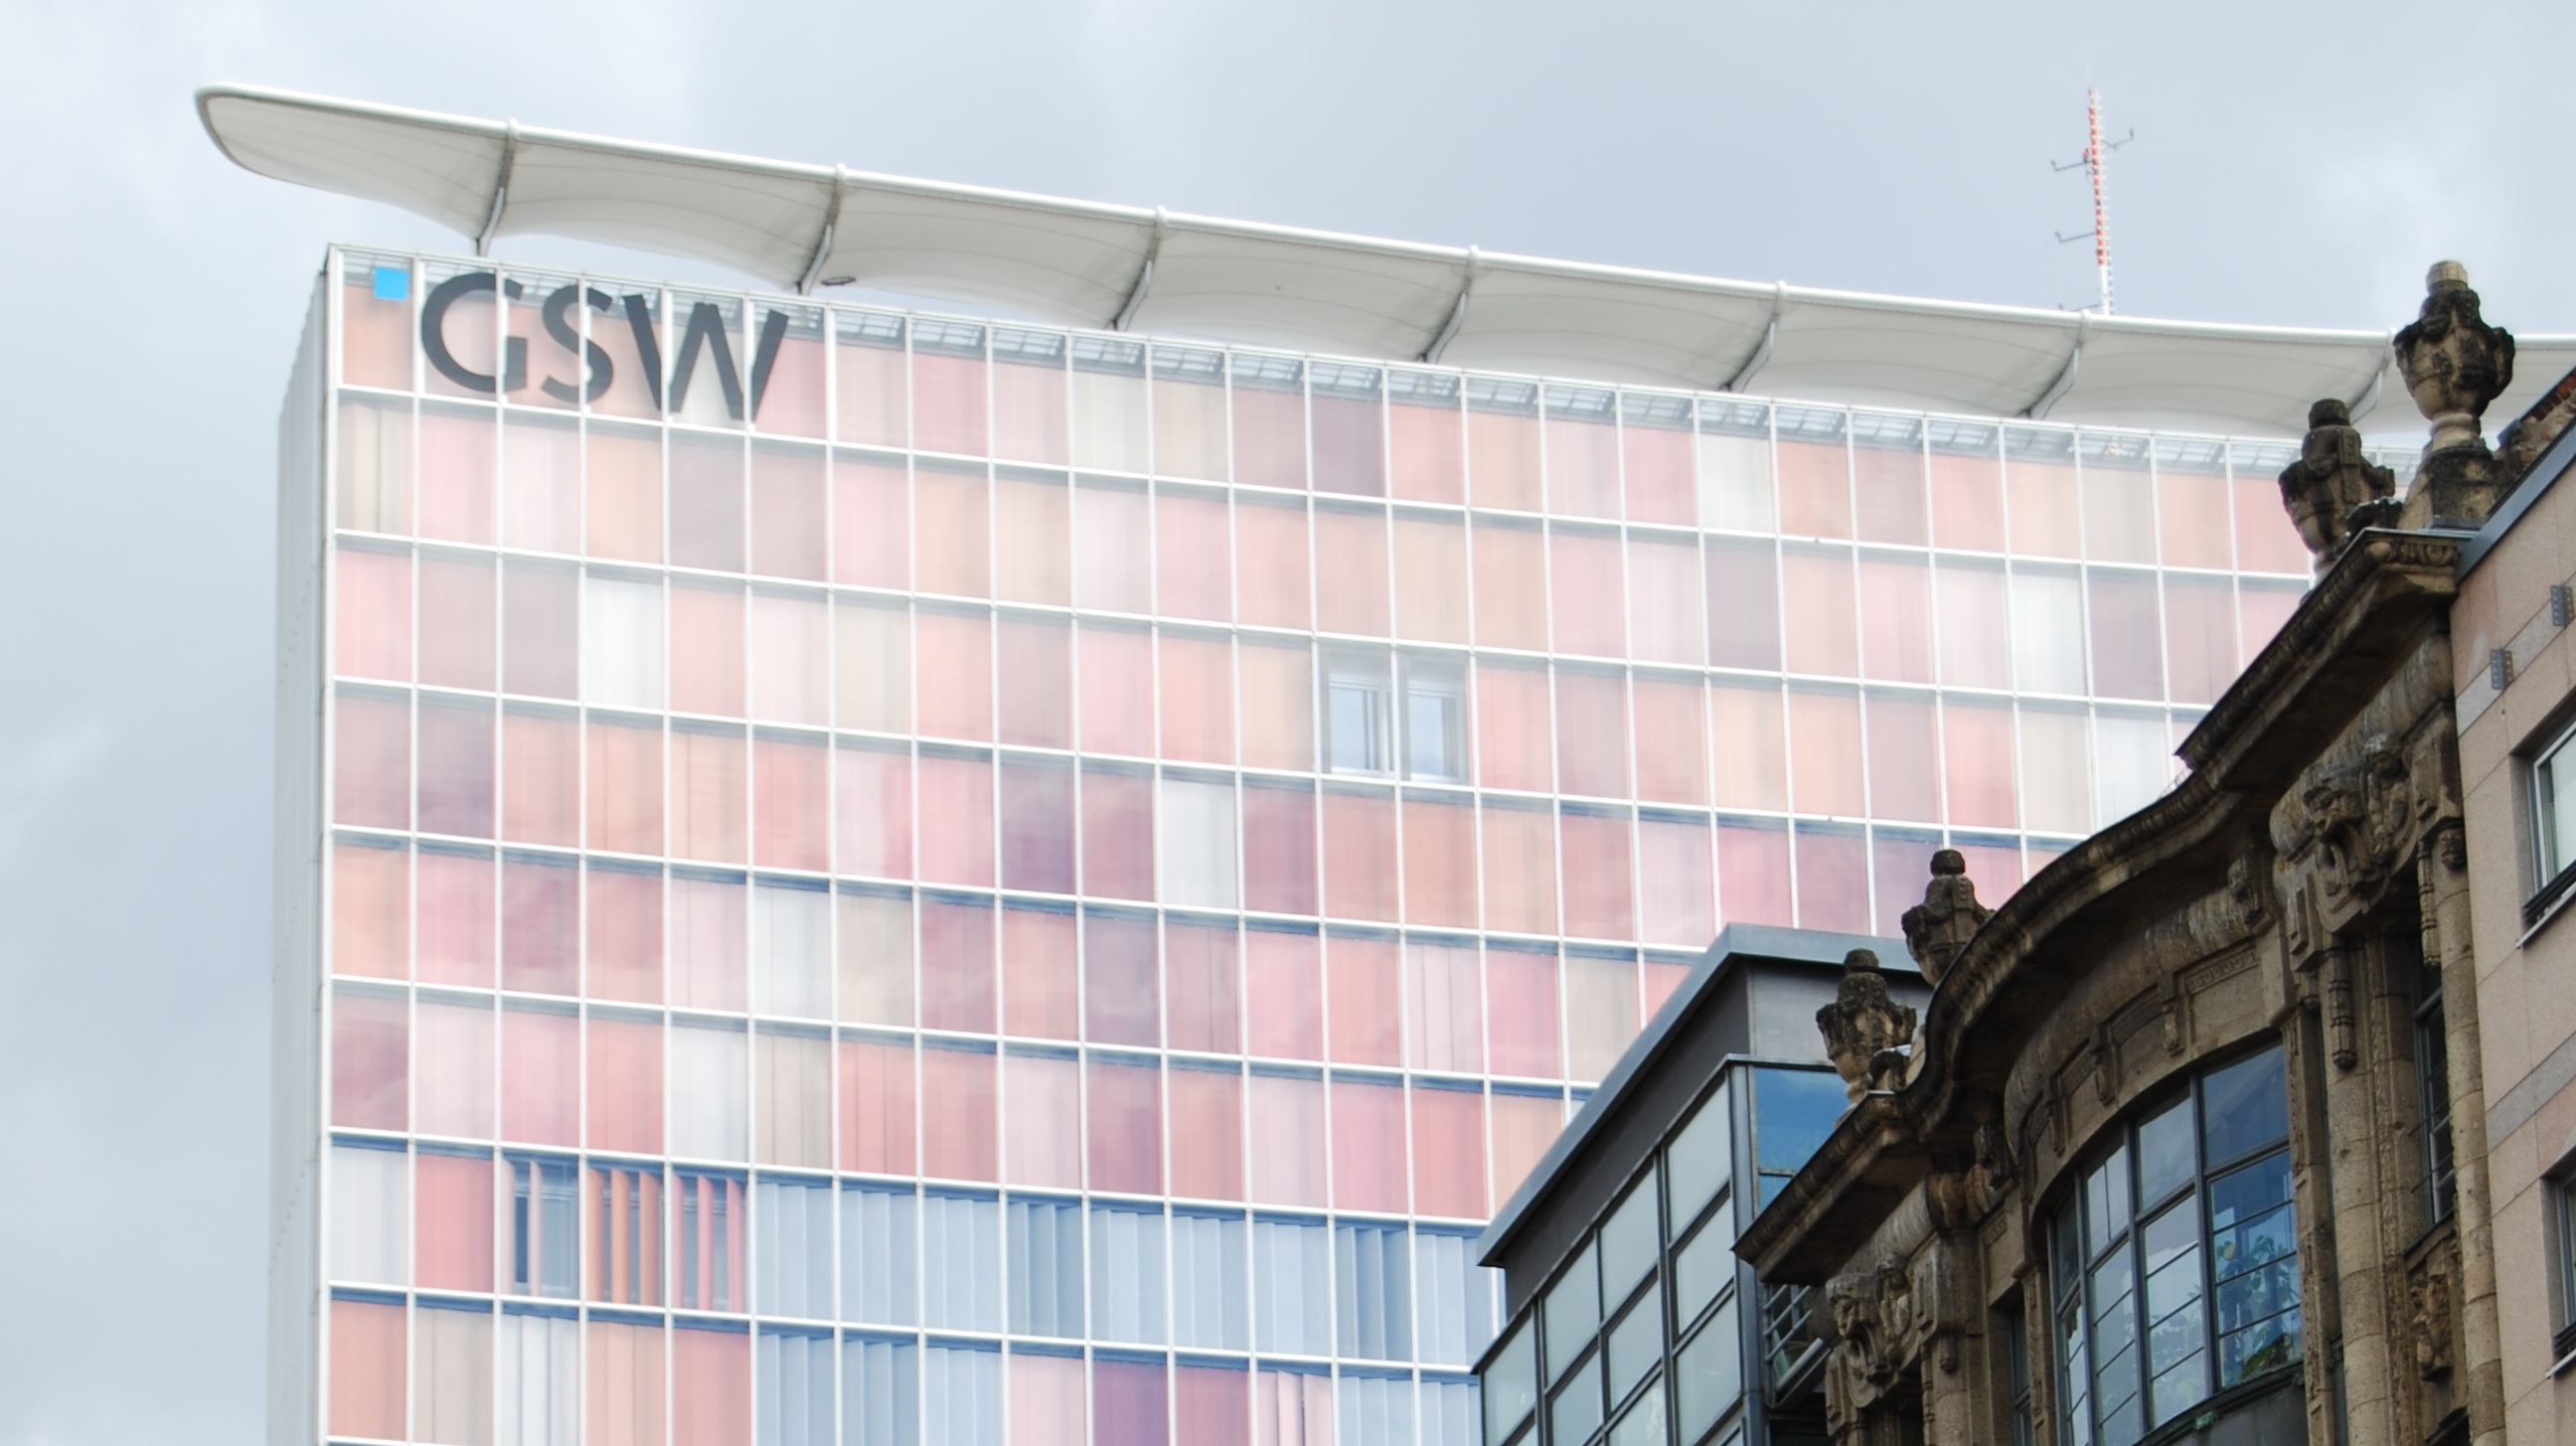
architecture, window, building, advertising, office, facade, modern, office building, interior design, modern building, berlin, old and new, window covering